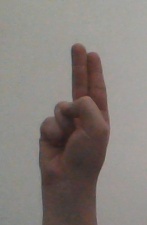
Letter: taa